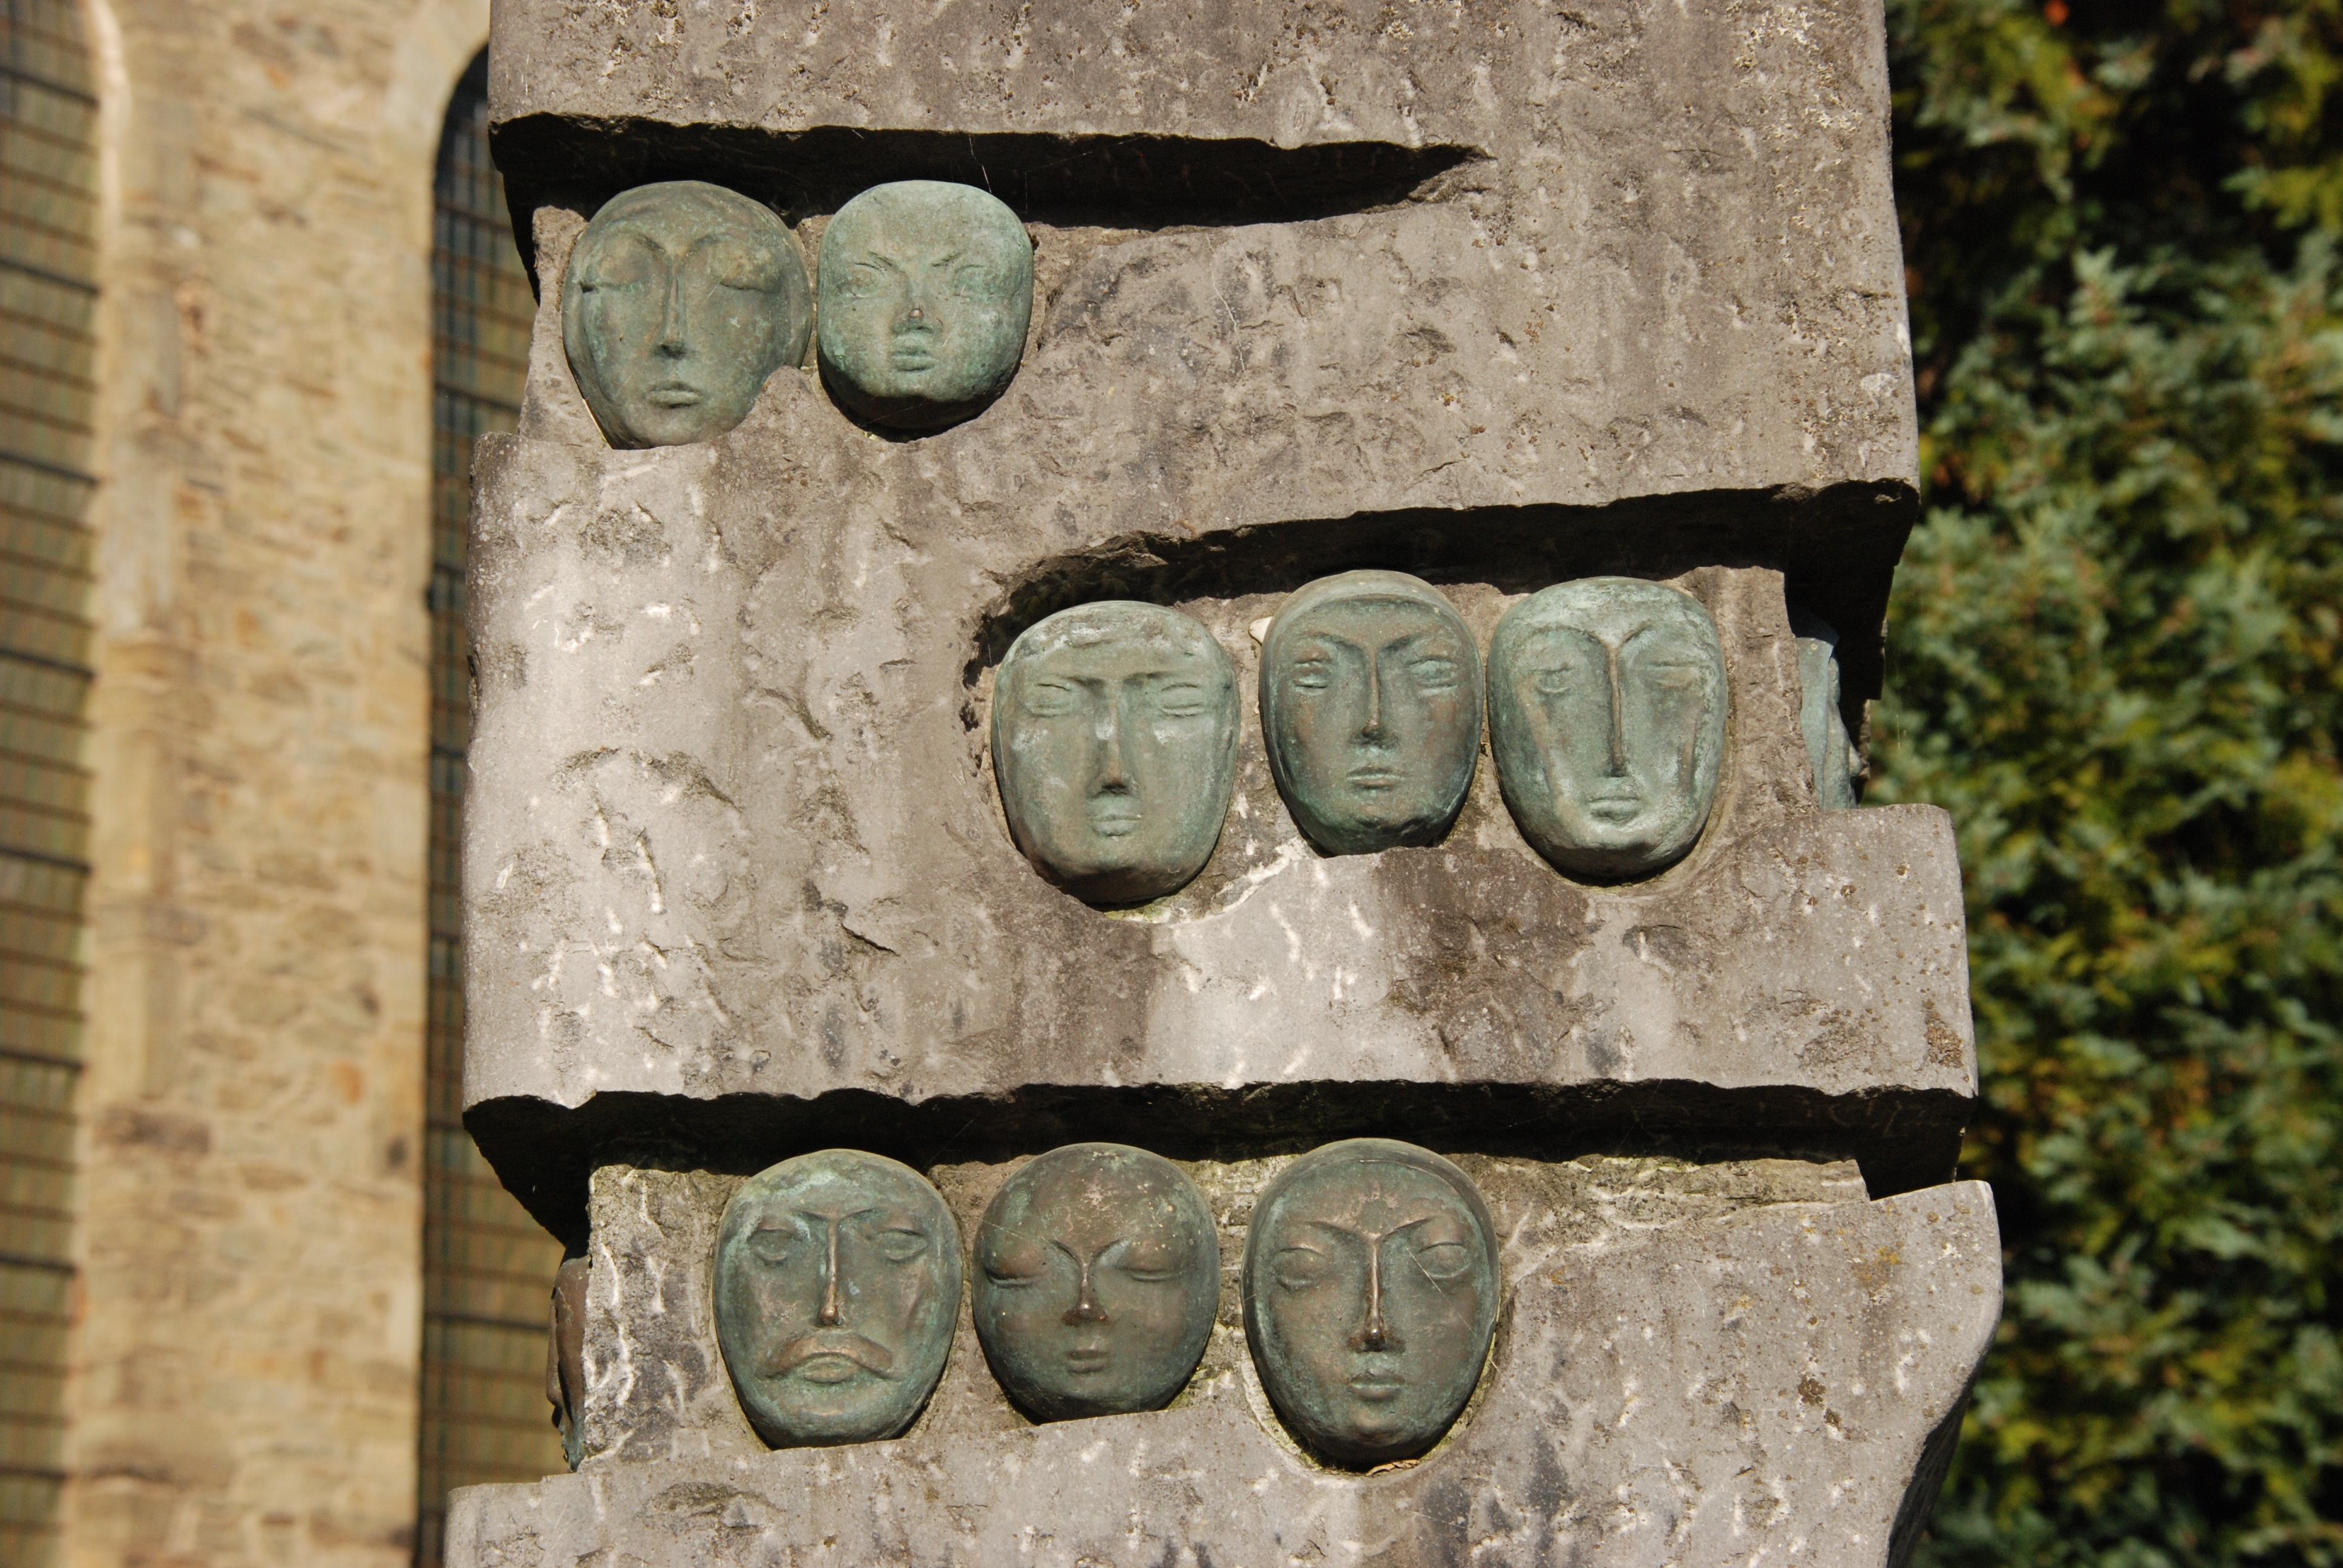
rock, wood, military, statue, green, belgium, art, brass, head, image, carving, ardennes